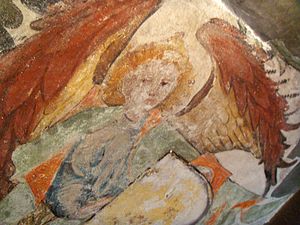
Engel / Englenes navne
Vægmaleri af engel i stiftskirken i Neustadt an der Weinstraße, omkring 1420.
"En engel er et overnaturligt åndevæsen, der optræder som Guds sendebud i åbenbaringsreligioner, såsom zoroastrisme, jødedom, kristendom og islam. Efter gammel jødisk tro herskede Jahve over en hærskare af himmelske væsner; men først under indflydelse fra zoroastrismen fik engletro en vigtig rolle i jødedommen. På Jesu tid benægtede saddukæerne stadig englenes eksistens. Det er især i de jødiske apokryfer, der tales om engle og deres vigtige kosmiske funktion. Antal ærkeengle opgives skiftevis som fire, seks eller syv. Øverst troner Mikael, Israels skytsengel; dernæst Rafael og Gabriel. I Første Mosebog kapitel 6 omtales ""gudesønnerne"", der fik afkom med ""menneskedøtrene"", og opfattes som faldne engle, der kommer til at optræde som dæmoner i Satans tjeneste.